Answer in natural language. Considering the relative positions, is walnut tv stand above or below Doorway? Choose between the following options: below or above
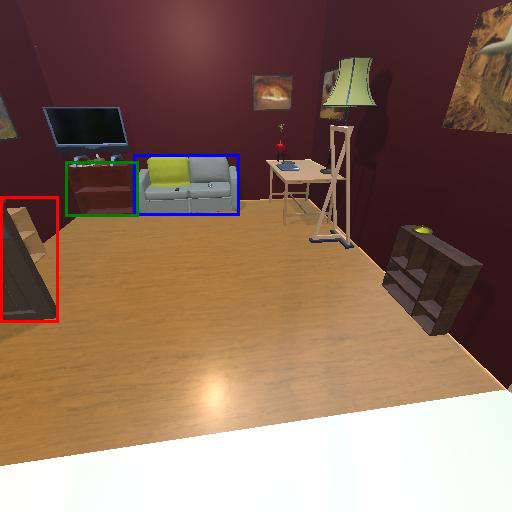
<answer>above</answer>